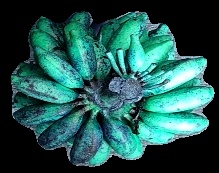
Variety: rasbale
Grade: grade3